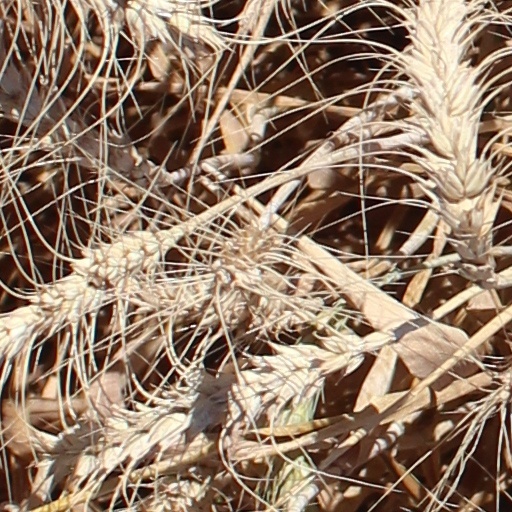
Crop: wheat